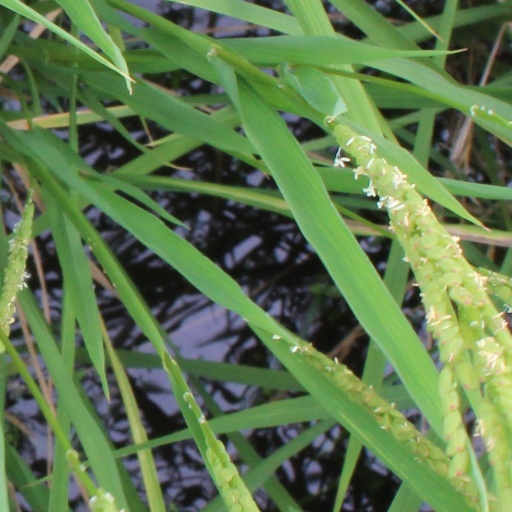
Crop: rice